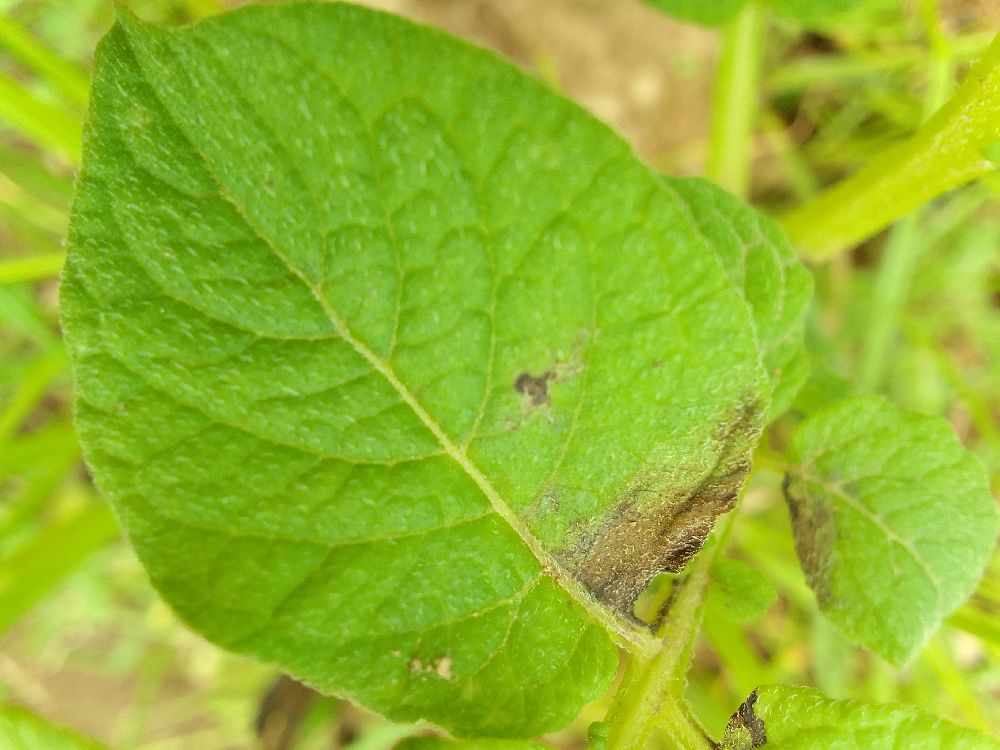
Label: Late blight